Italian battleship Giulio Cesare

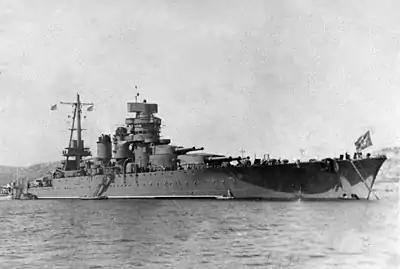
"Novorossiysk" at anchor, flying the Soviet jack

After the war, "Giulio Cesare" was allocated to the Soviet Union as part of war reparations. She was moved to Augusta, Sicily, on 9 December 1948, where an unsuccessful attempt was made at sabotage. The ship was stricken from the naval register on 15 December and turned over to the Soviets on 6 February 1949 under the temporary name of "Z11" in Vlorë, Albania. She was renamed "Novorossiysk", after the Soviet city of that name on the Black Sea. The Soviets used her as a training ship, and gave her eight refits. In 1953, all Italian light AA guns were replaced by eighteen 37 mm 70-K AA guns in six twin mounts and six singles. Also replaced were her fire-control systems and radars. This was intended as a temporary rearmament, as the Soviets drew up plans to replace her secondary 120mm mounts with the 130mm/58 SM-2 that was in development, and the 100mm and 37mm guns with 8 quadruple 45mm. While at anchor in Sevastopol on the night of 28/29 October 1955, an explosion ripped a hole in the forecastle forward of 'A' turret. The flooding could not be controlled, and she capsized with the loss of 617 men, including 61 men sent from other ships to assist.